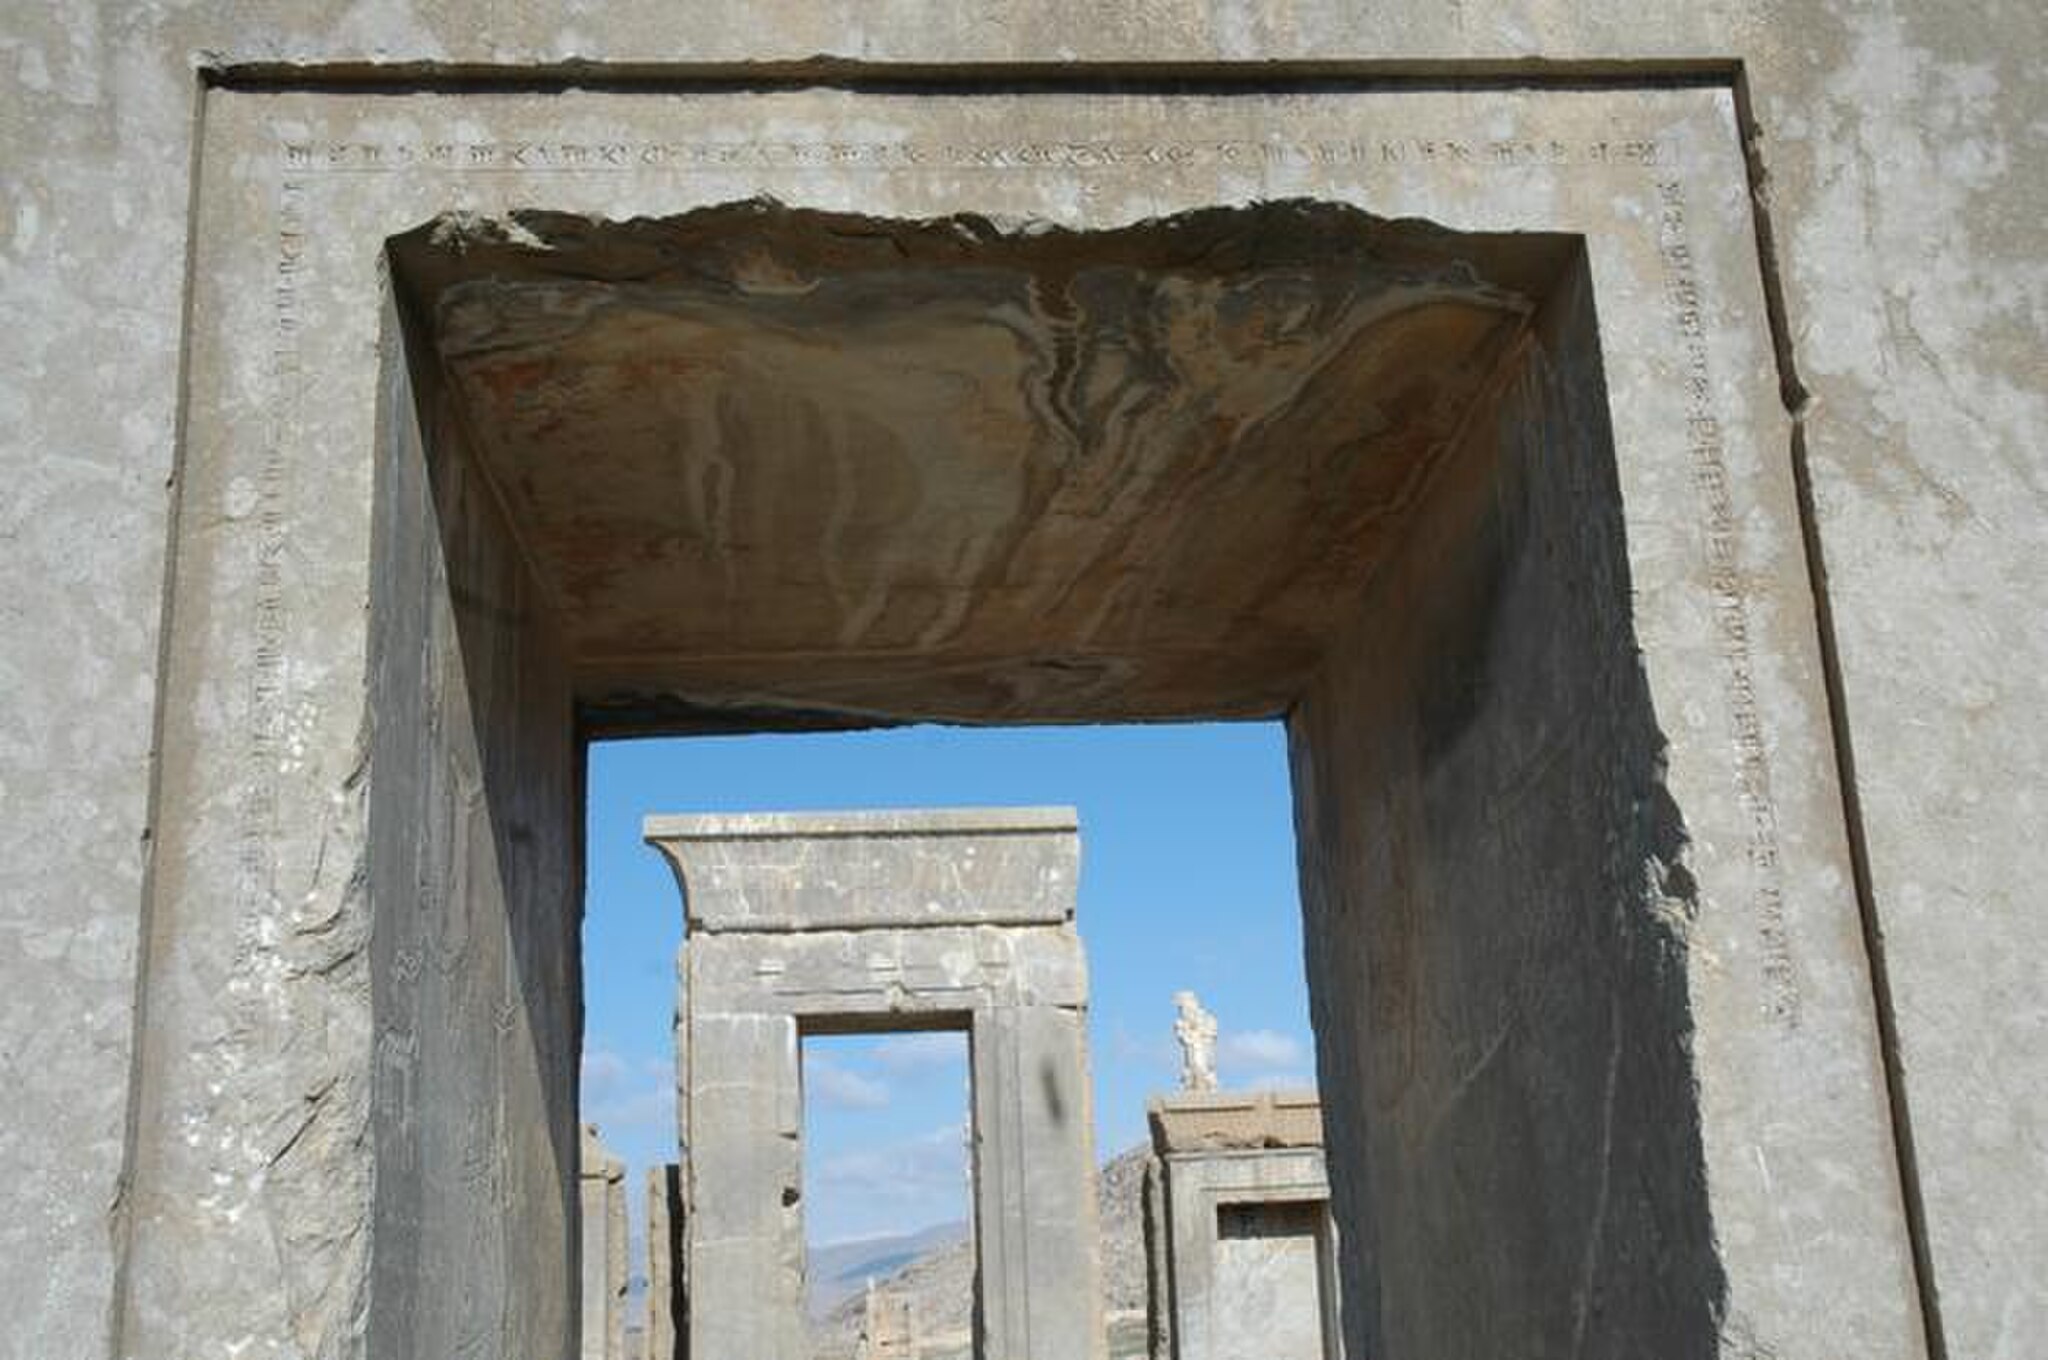
Title: Persepolis, Palace of Darius, Window with inscription DPc
Description: Persepolis, Palace of Darius, Window with inscription DPc. The top is Old Persian, the left is Elamite, the right is Babylonian
Date: 2020
Categories: CC-Zero, Palace of Darius I in Persepolis, Old Persian inscriptions